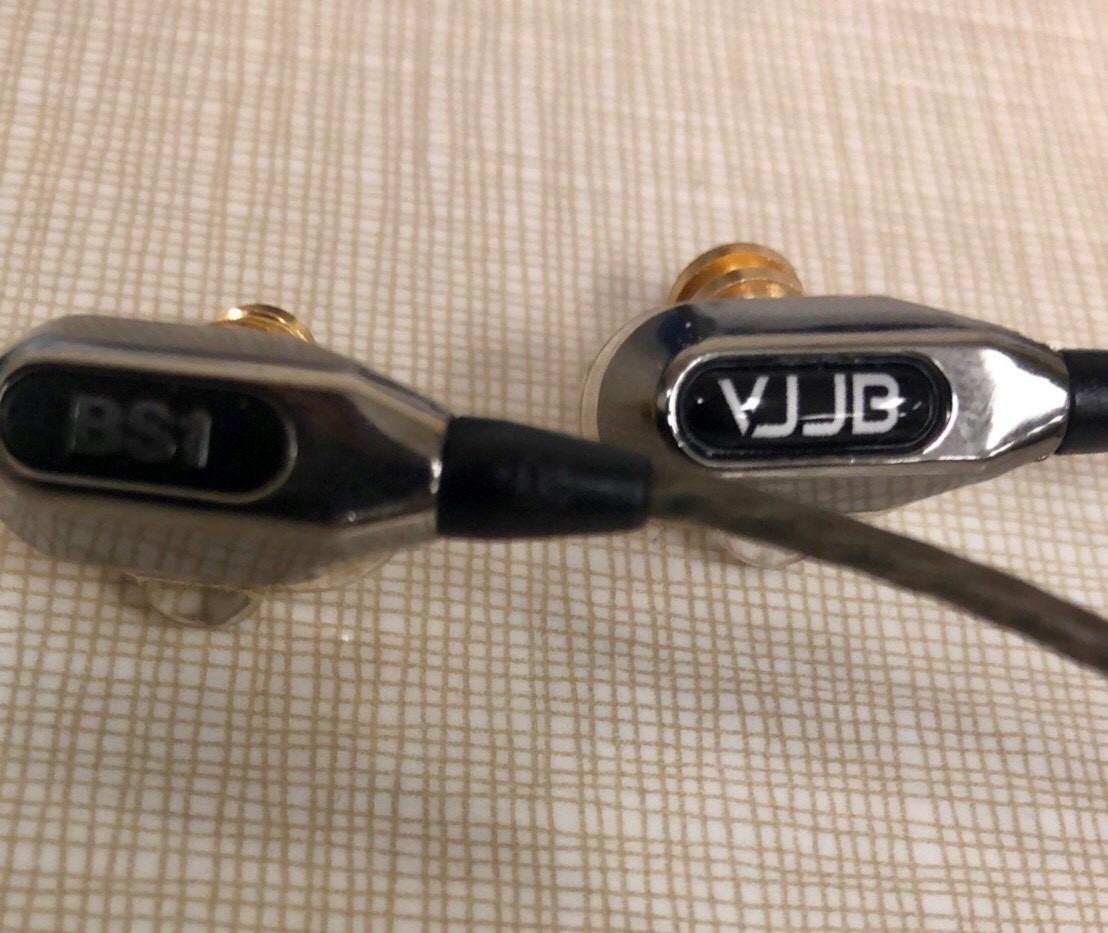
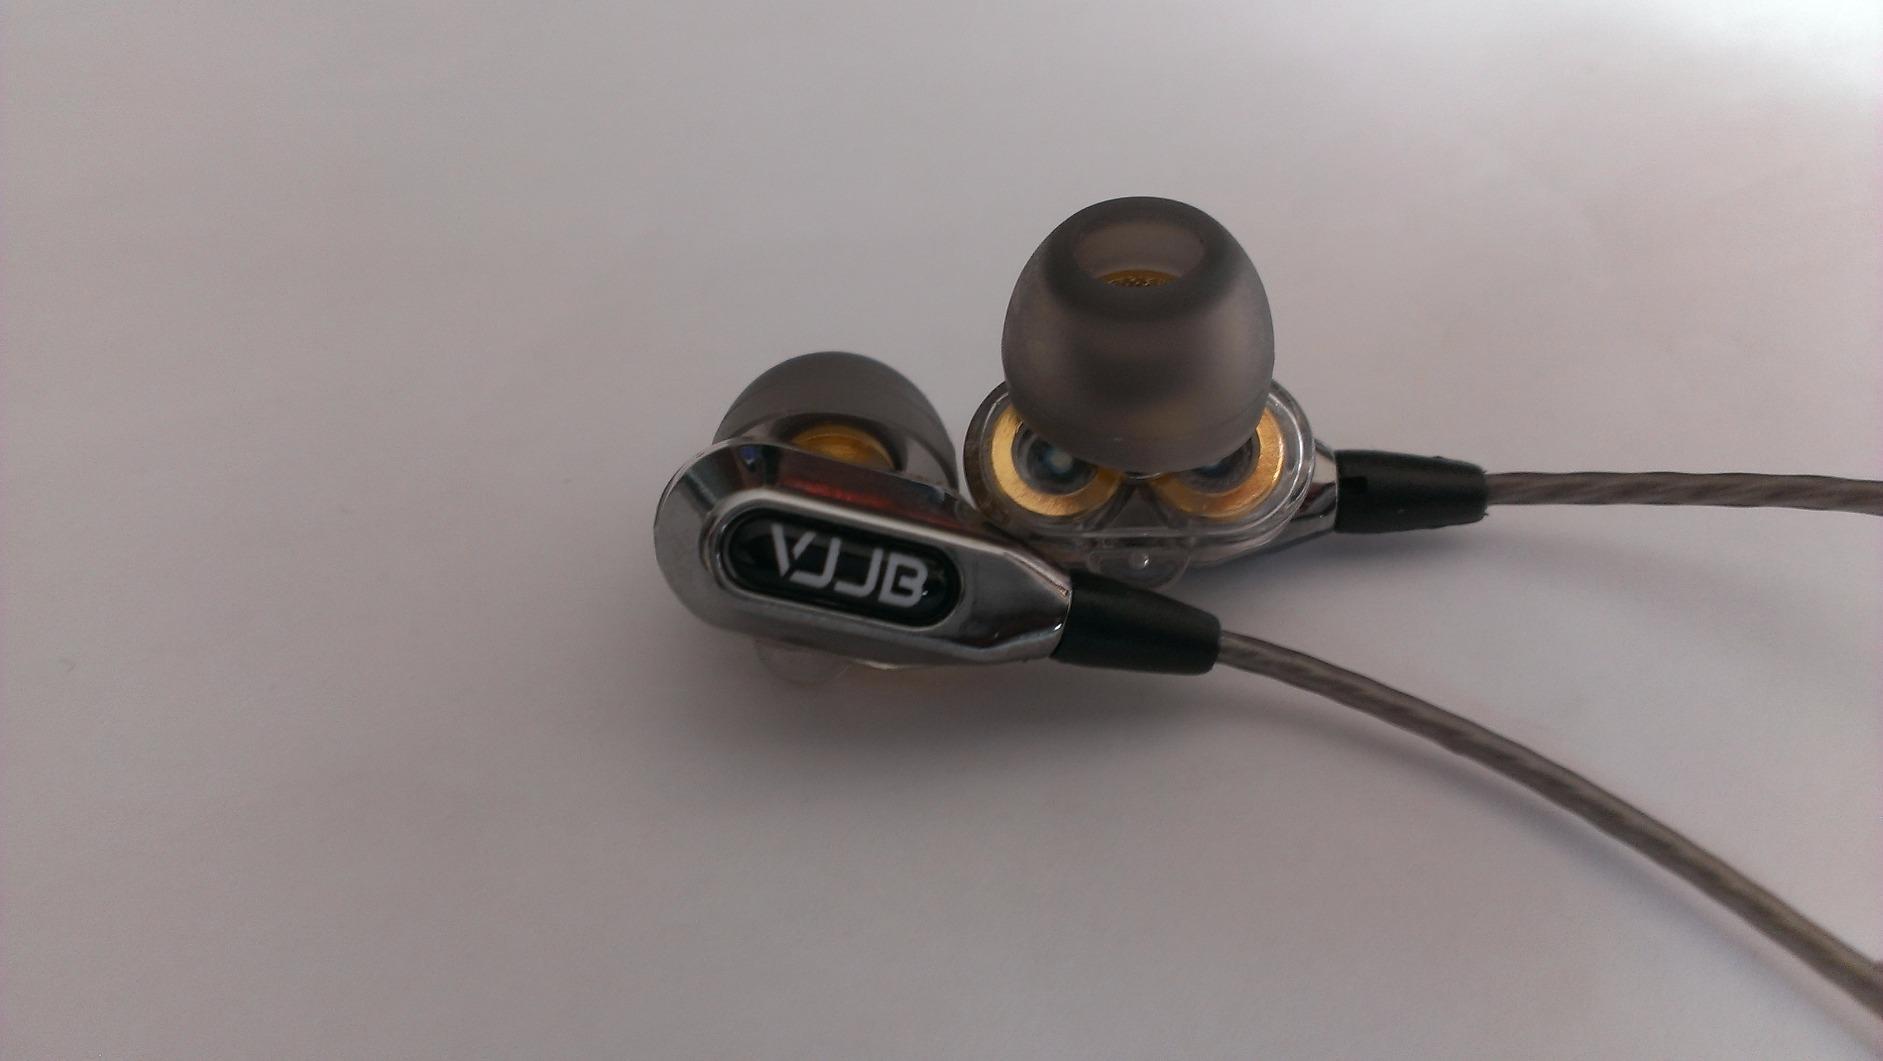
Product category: headphones
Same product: yes